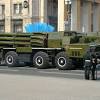
Label: BM-30